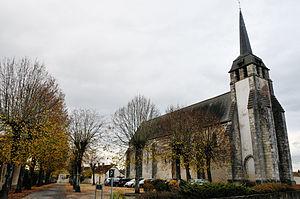
Église Saint-Euverte, Villeherviers, Loir-et-Cher, France
Villeherviers est une commune française située dans le département de Loir-et-Cher, en région Centre-Val de Loire.